DS Crucis

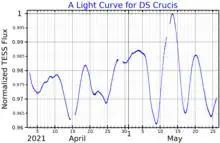
A light curve for DS Crucis, plotted from "TESS" data

DS Crucis is a variable star with an amplitude of about 0.05 magnitudes. It was found to be variable from the photometry performed by the Hipparcos satellite. The variability type is unclear but it is assumed to be an α Cygni variable.